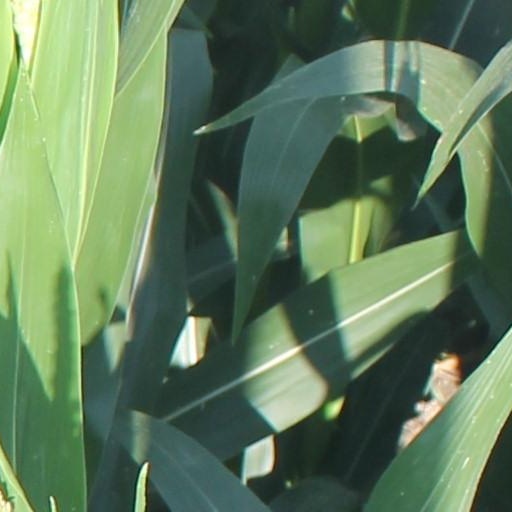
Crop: maize; corn